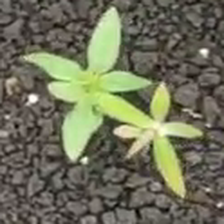
Weed species: Moti_dudhi(Euphorbia_geneculata_L)